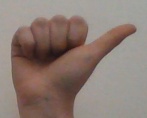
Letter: dhad